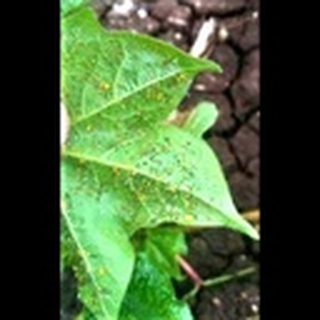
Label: cotton_aphids